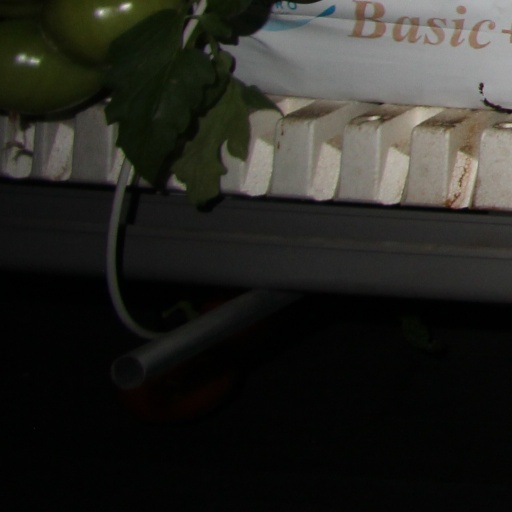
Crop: tomato